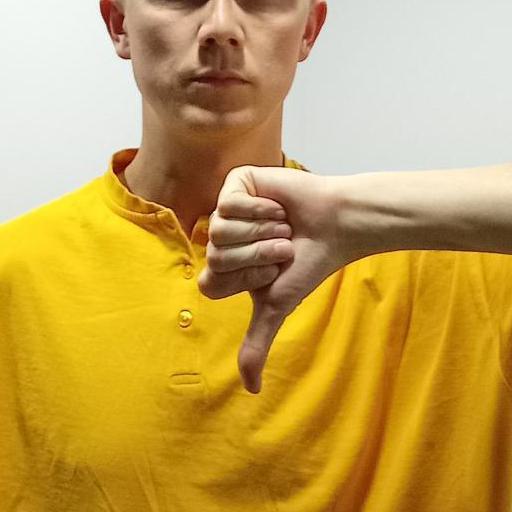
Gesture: dislike